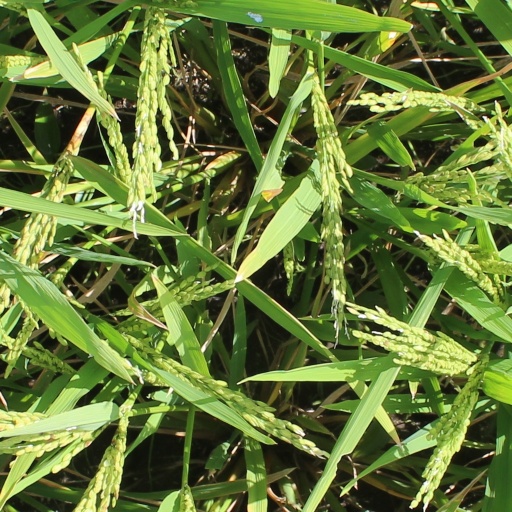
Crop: rice